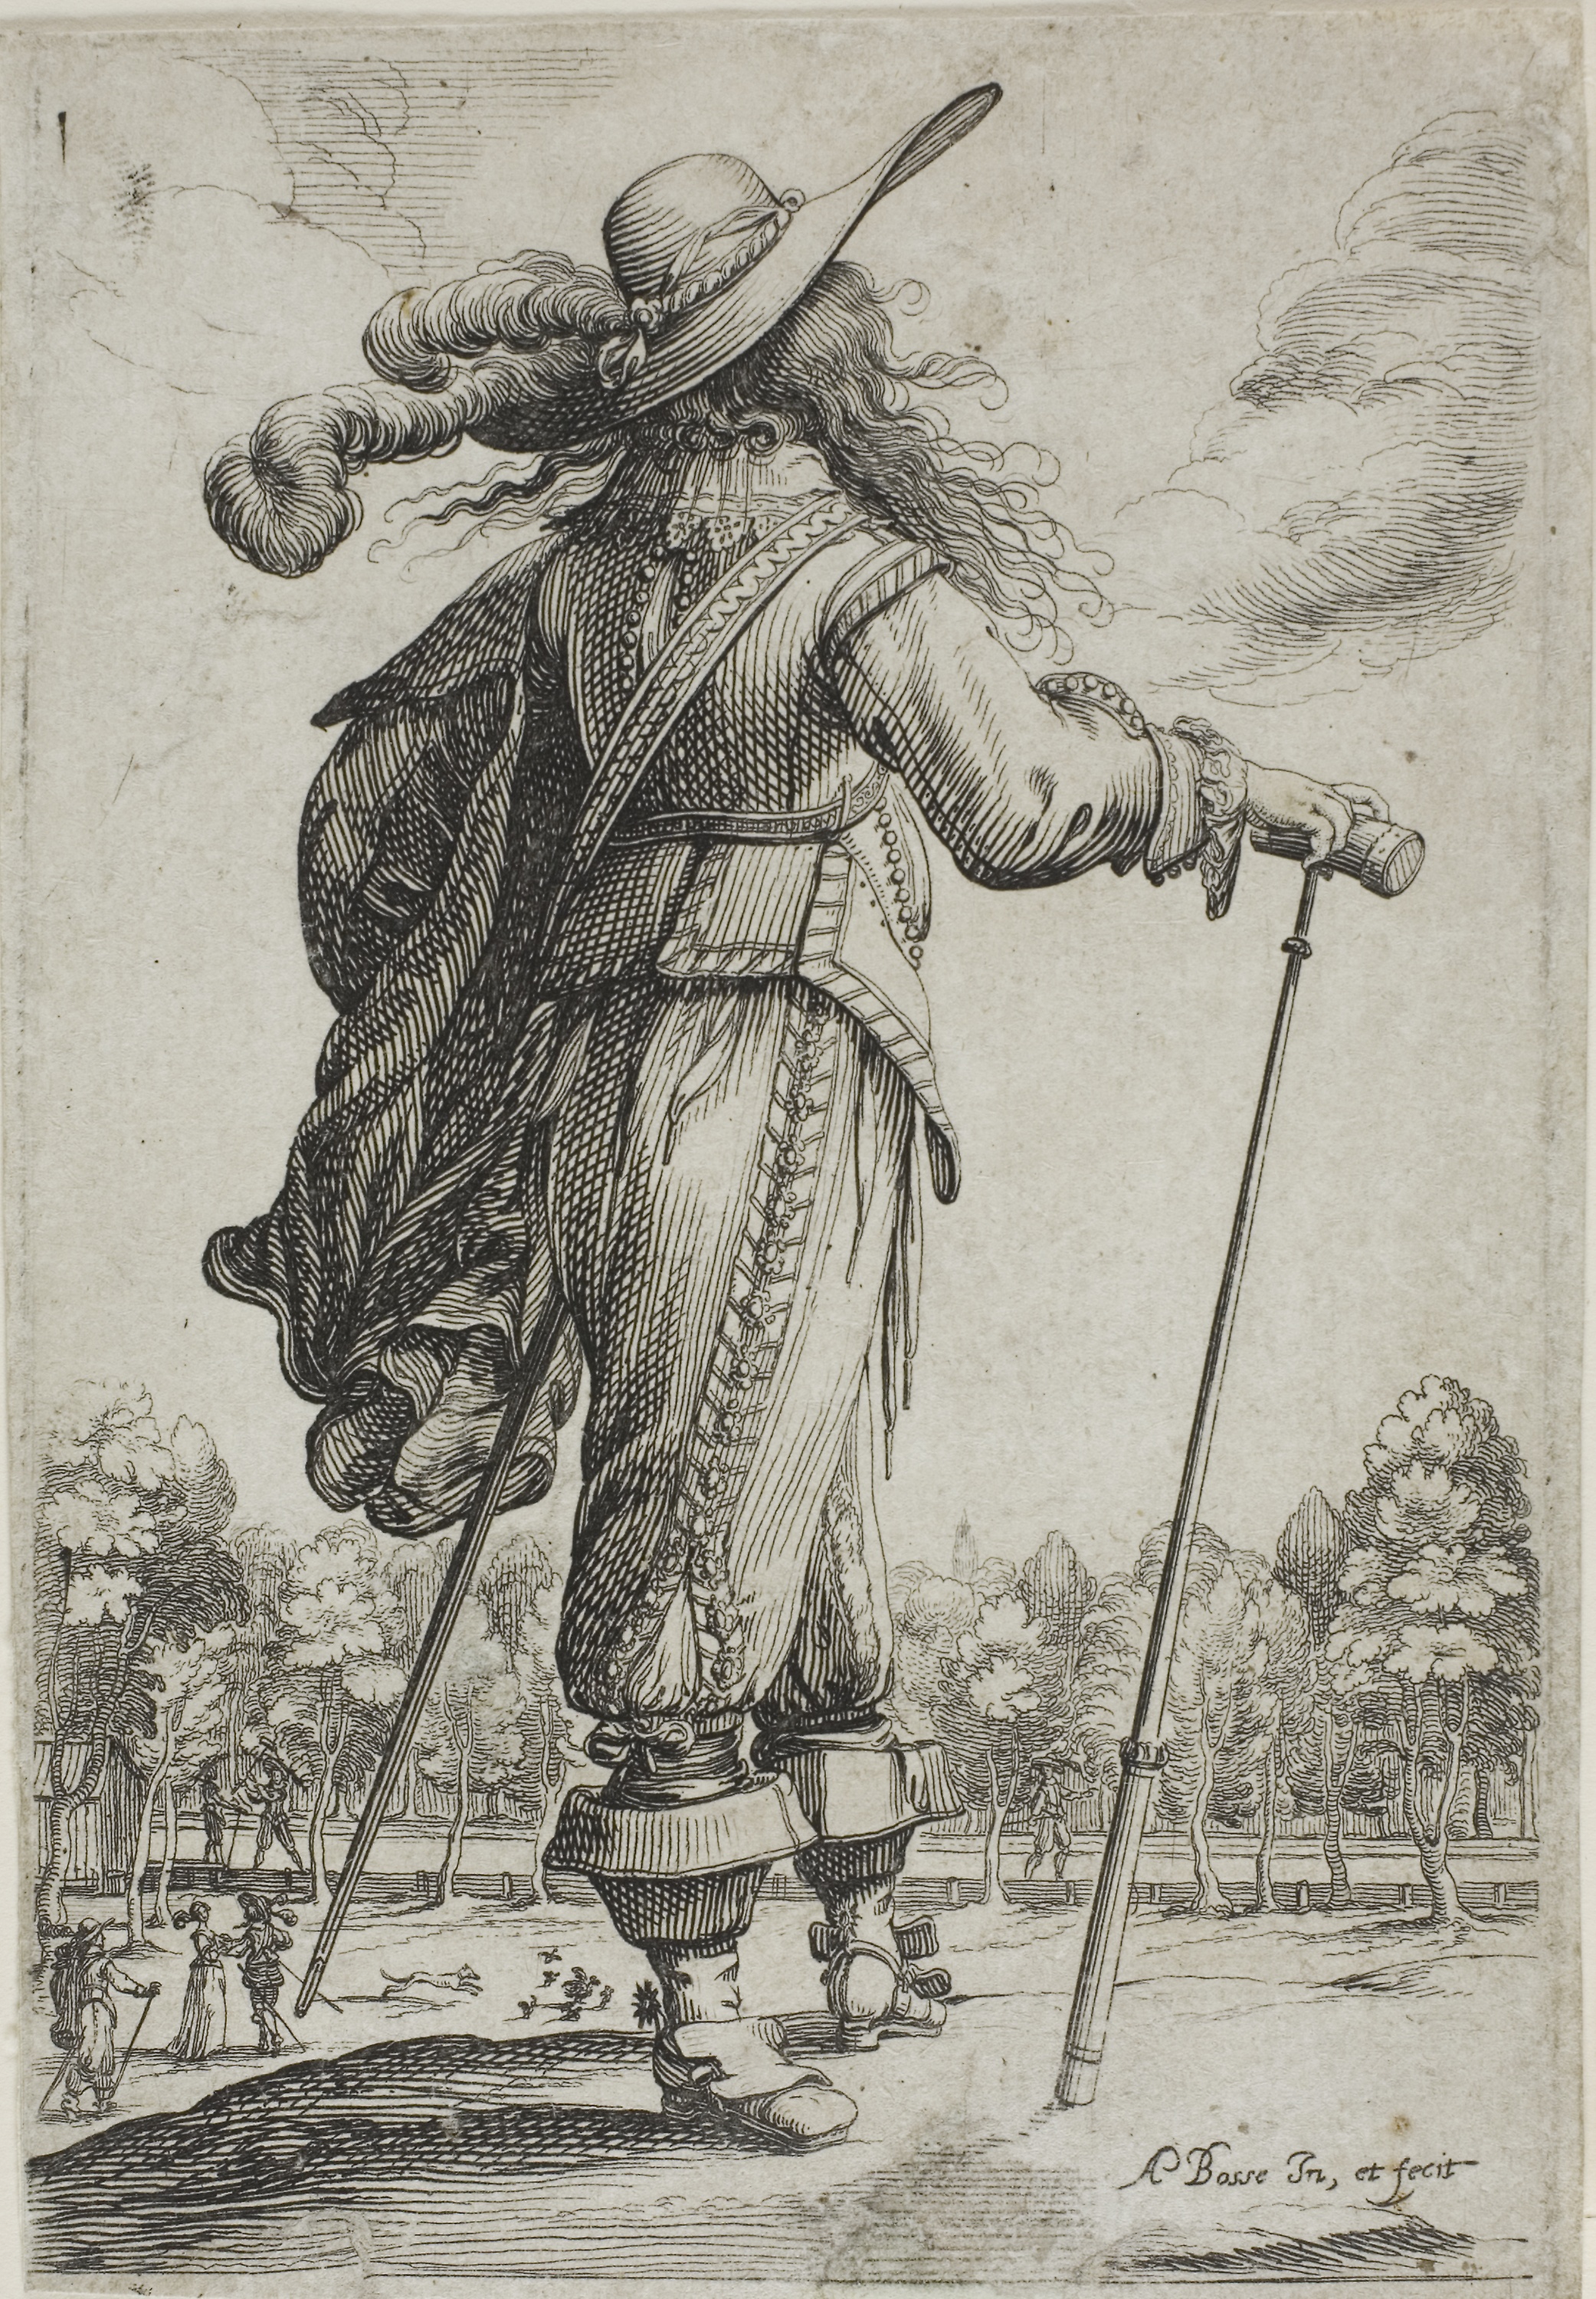
black and white, art, history, illustration, mythology, tree, armour, visual arts, middle ages, knight